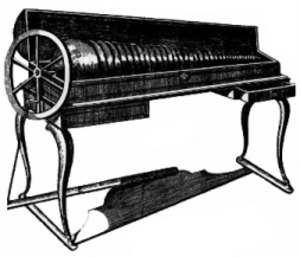
Image représentant le glassharmonica de Benjamin Franklin. Português: Imagem da armônica de Benjamin Franklin, feita de várias taças de formatos diferentes.